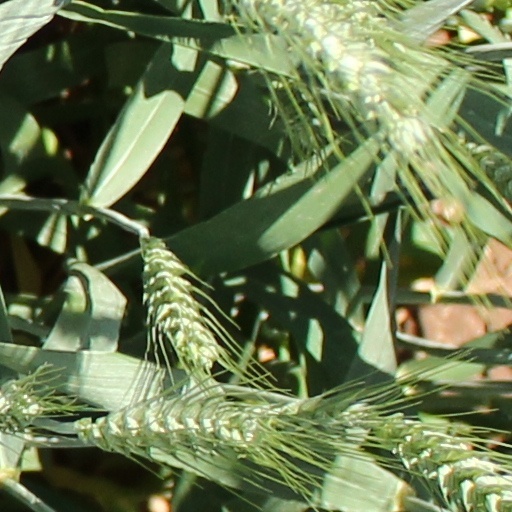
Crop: wheat